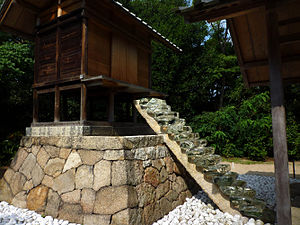
Naoshima Art House Project / Kunstværker / Go'o templet
Go'o Templet
Go'o templet
Naoshima Art House Project er en samling af forladte huse, værksteder, og templer, der er blevet omdannet til kunstinstallationer af kunstnere og arkitekter.